Wrongful conviction of David Camm

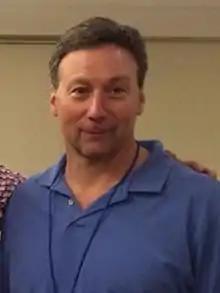

David Ray Camm (born March 23, 1964) is a former trooper of the Indiana State Police (ISP) who spent 13 years in prison after twice being wrongfully convicted of the murders of his wife, Kimberly, and his two young children at their home in Georgetown, Indiana, on September 28, 2000. He was released from custody in 2013 after his third trial resulted in an acquittal. Charles Boney is currently serving time for the murders of Camm's wife and two children.